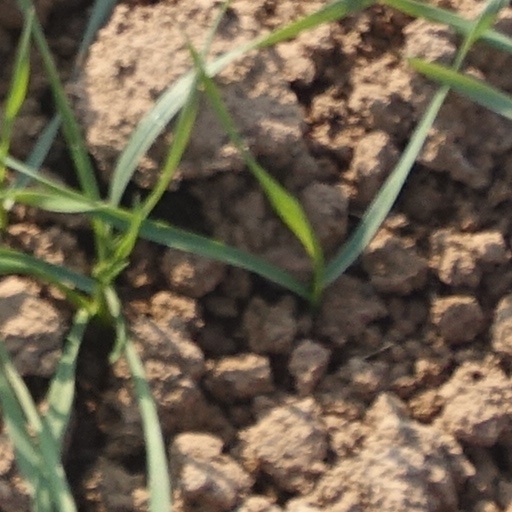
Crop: wheat